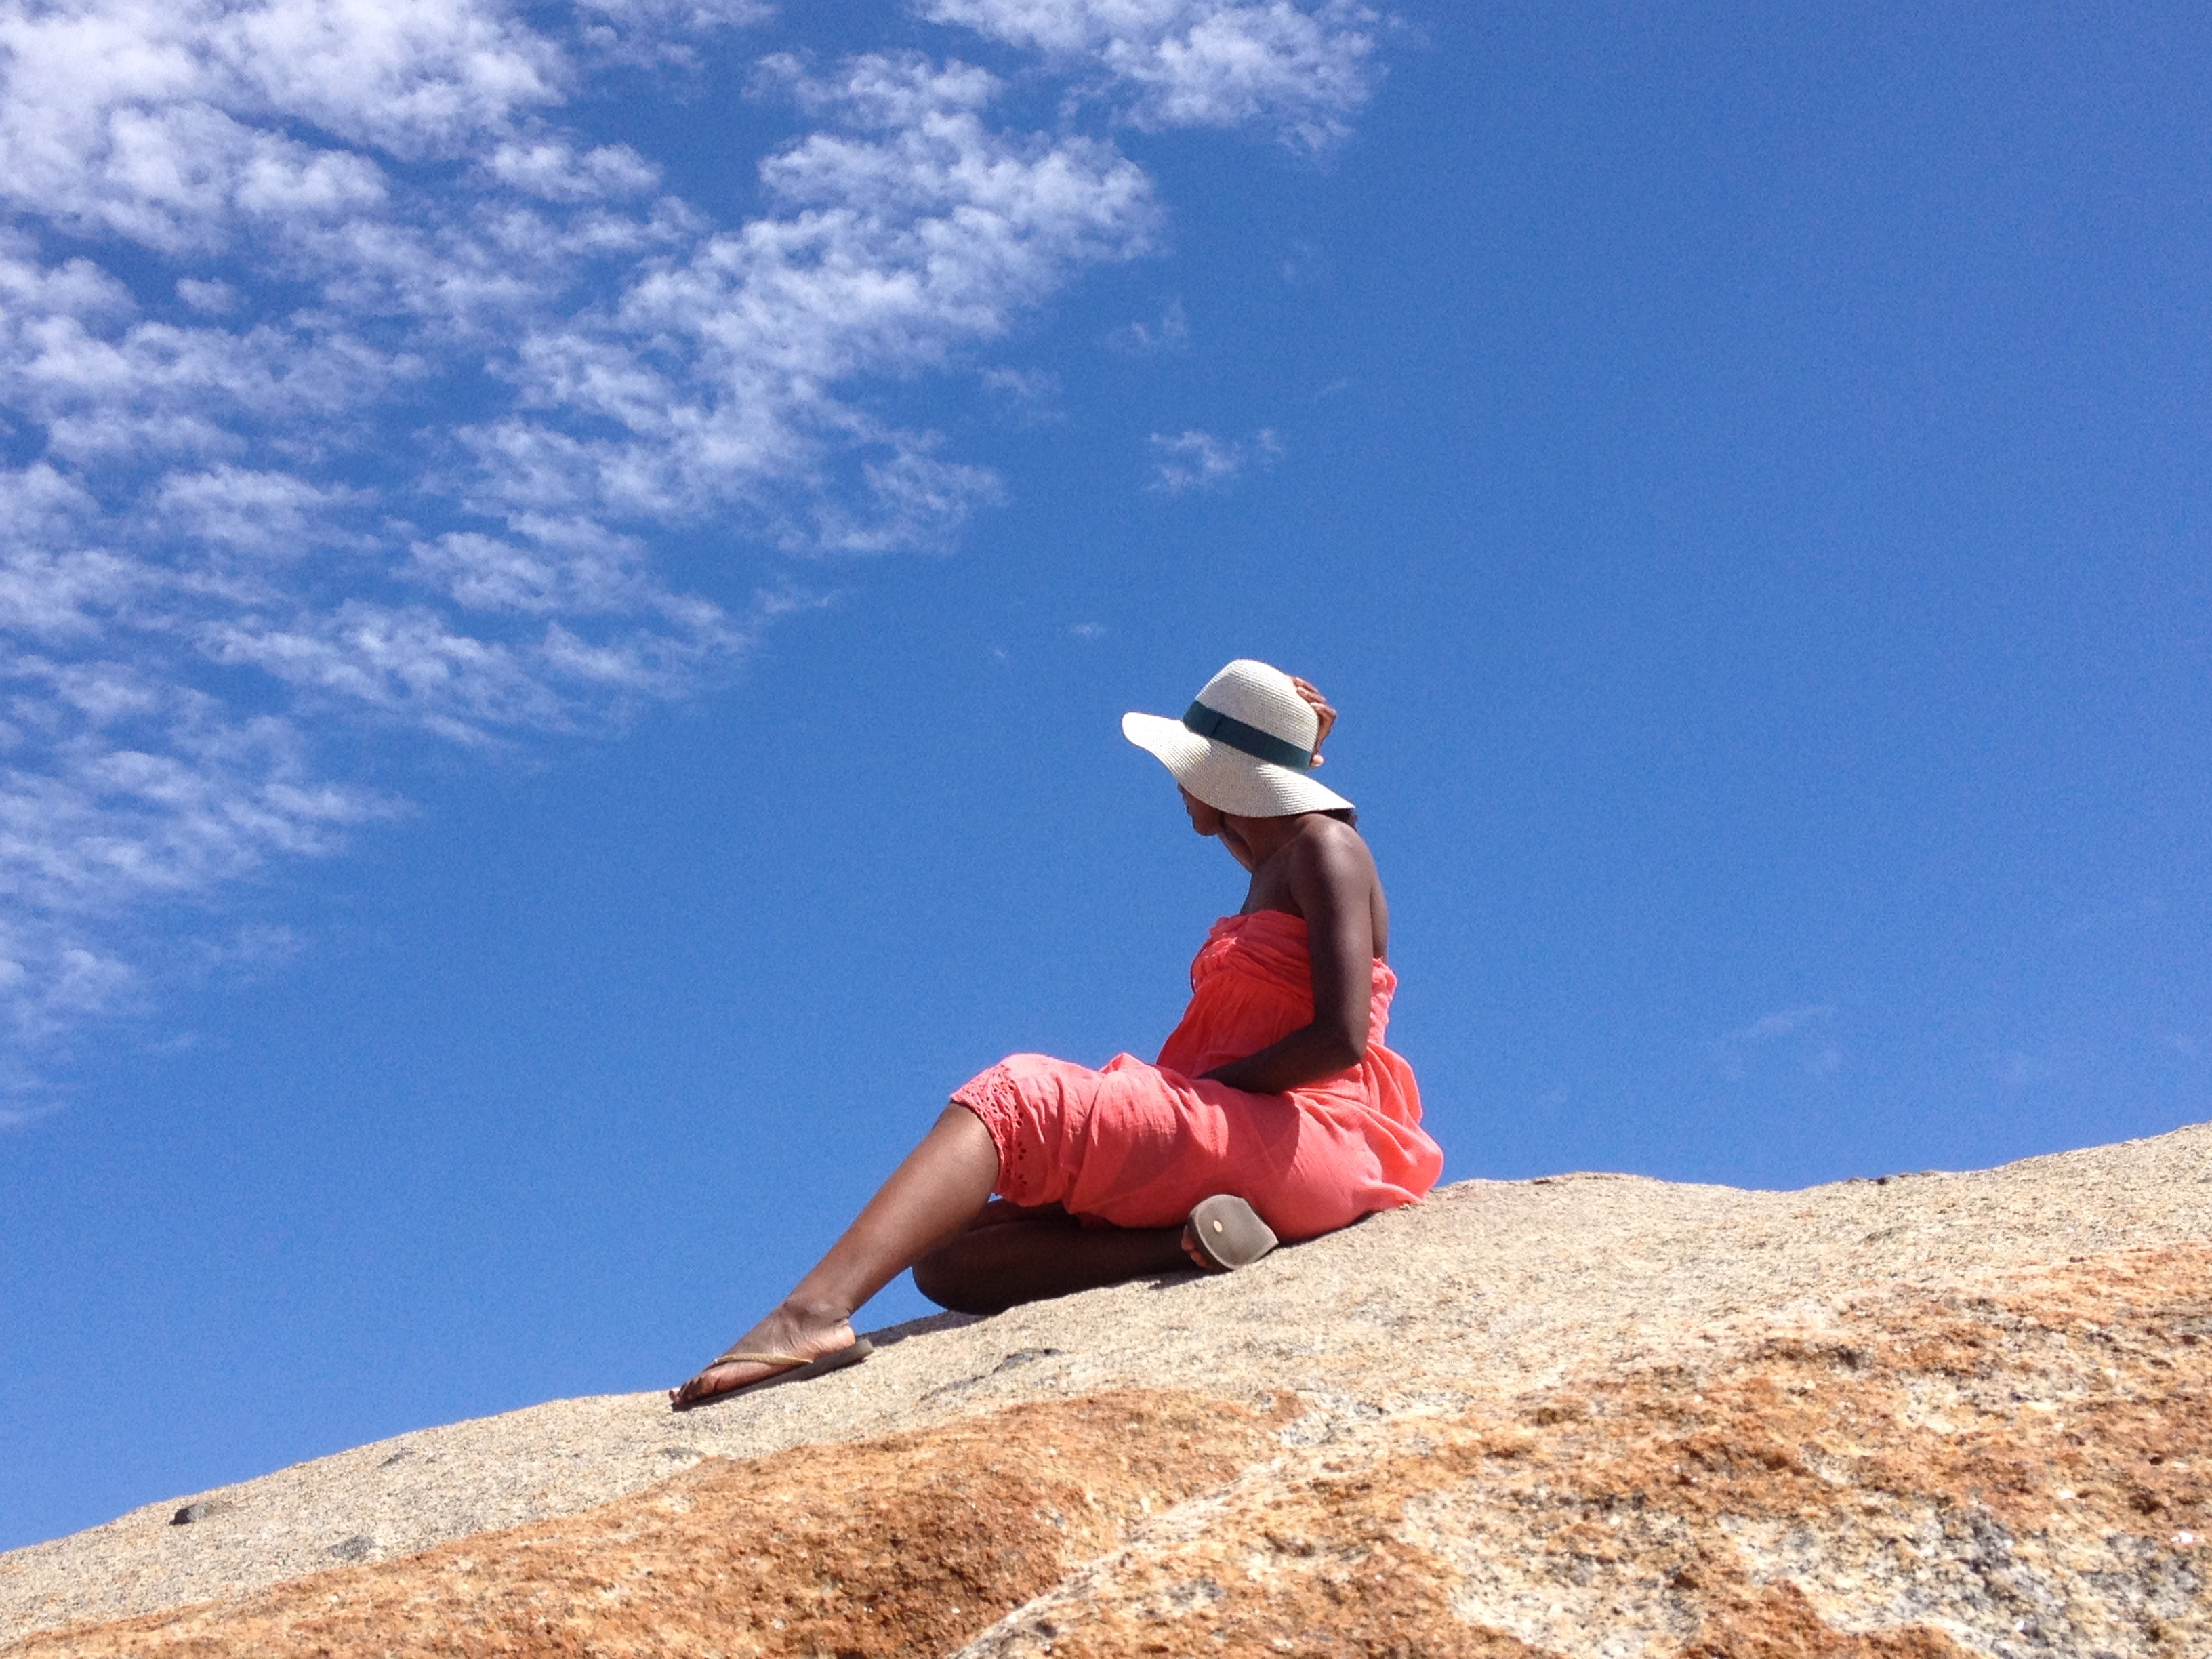
beach, sea, walking, mountain, people, sky, adventure, vacation, recreation, climbing, rock climbing, extreme sport, mountaineering, sports, footwear, sport climbing